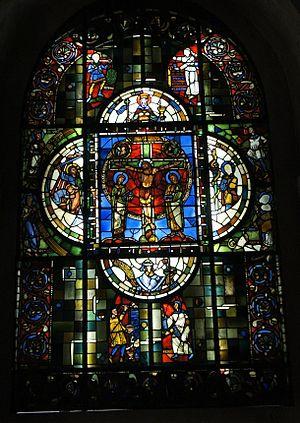
Vue du vitrail de la Rédemption, crée en 1155, se trouvant dans le trésor de la cathédrale.
En histoire de l'art, l'art roman est la période qui s'étend du début du XIᵉ siècle à la seconde moitié du XIIᵉ siècle, entre l'art préroman et l'art gothique, en Europe. L'expression « art roman » est forgée en 1818 par l'archéologue français Charles de Gerville et passe dans l'usage courant à partir de 1835.